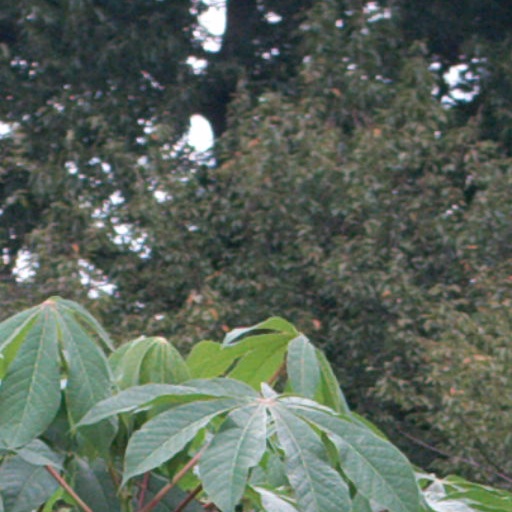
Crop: cassava